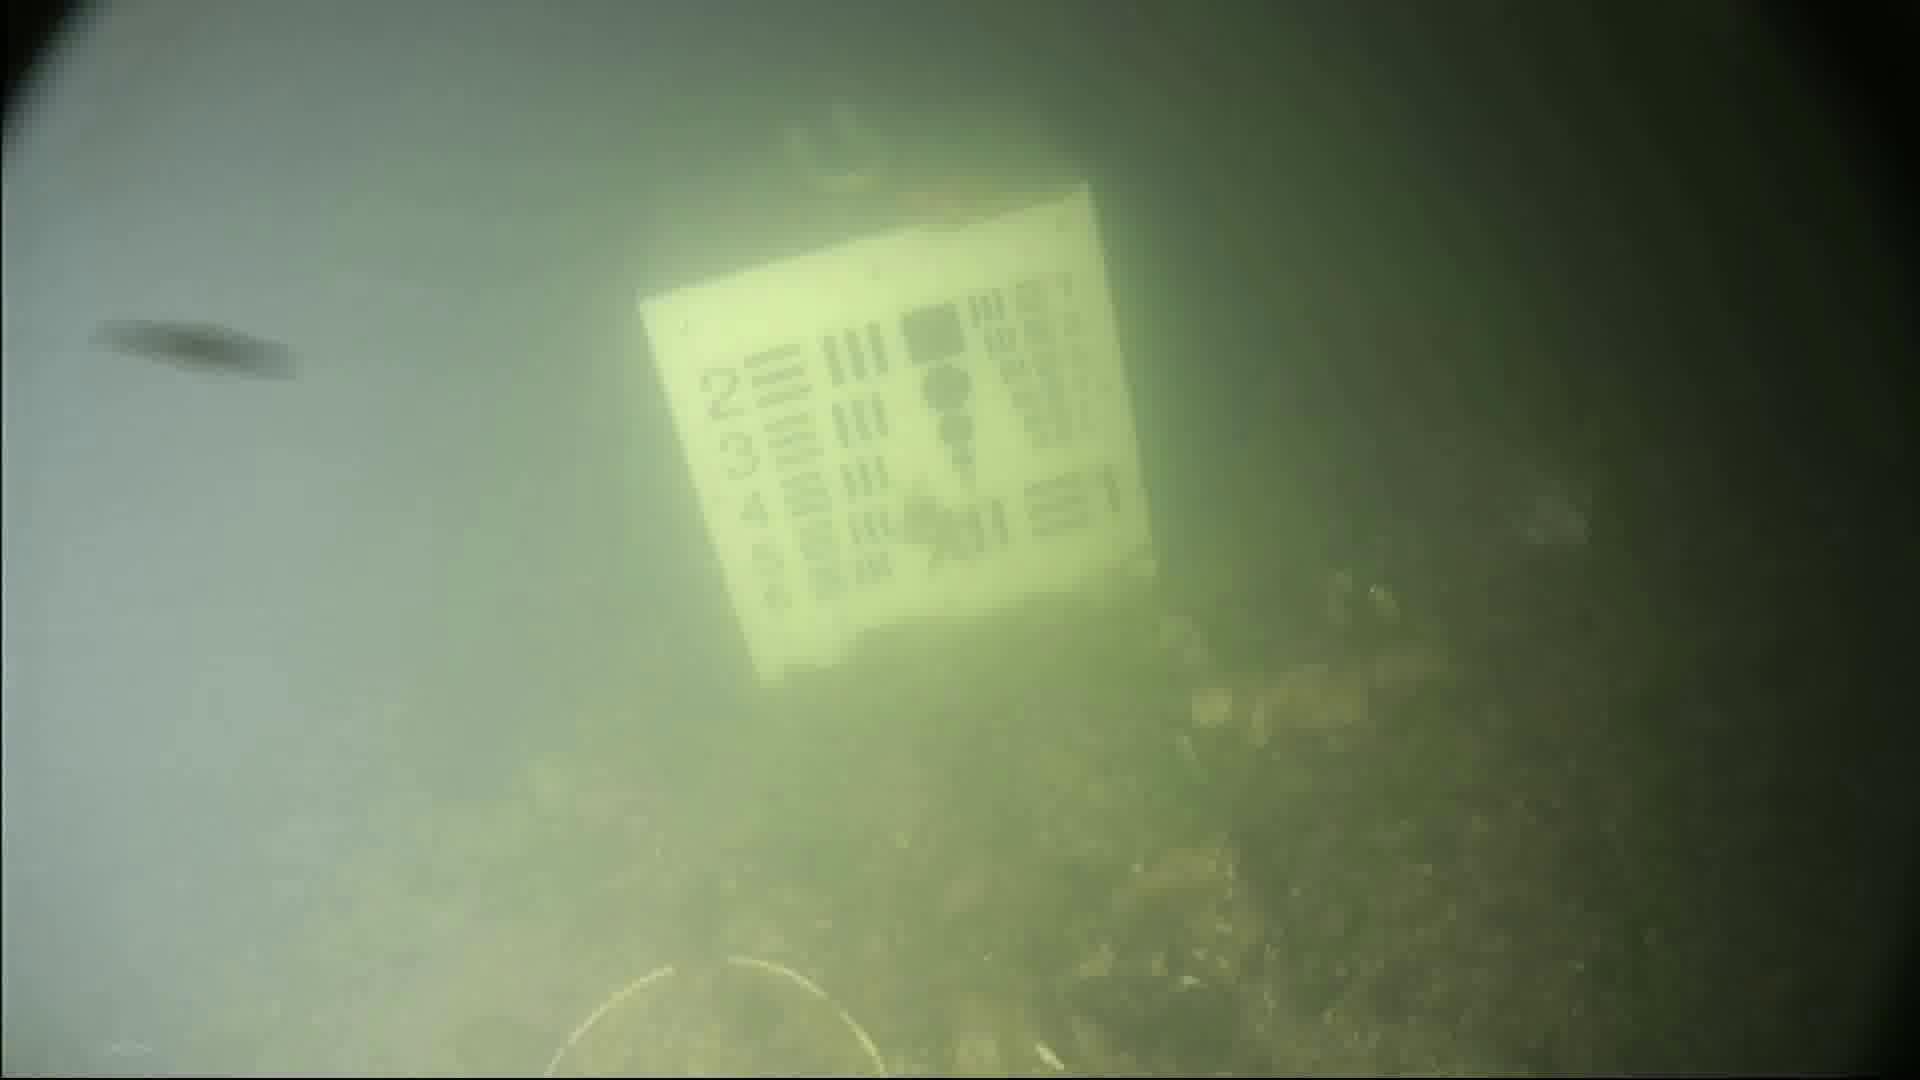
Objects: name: starfish
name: crab